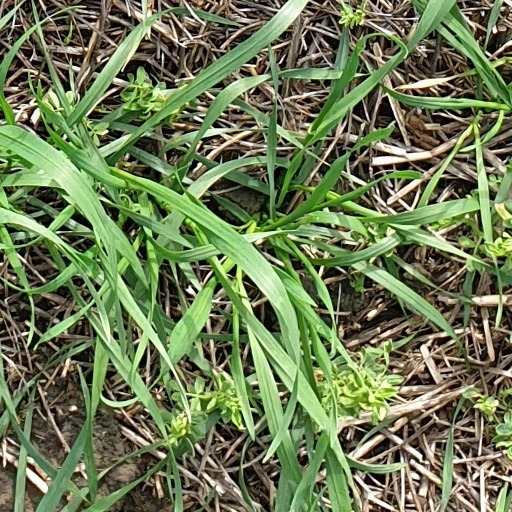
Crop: wheat